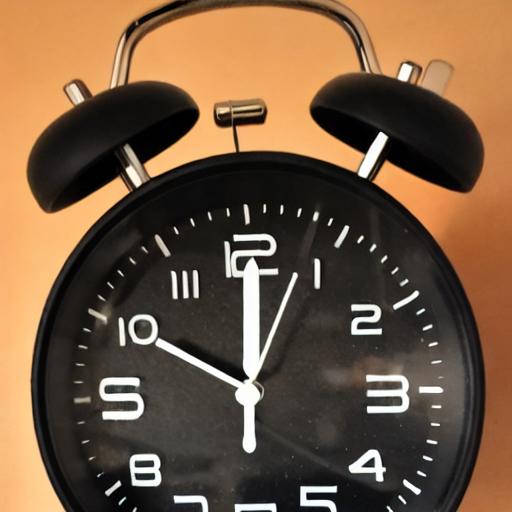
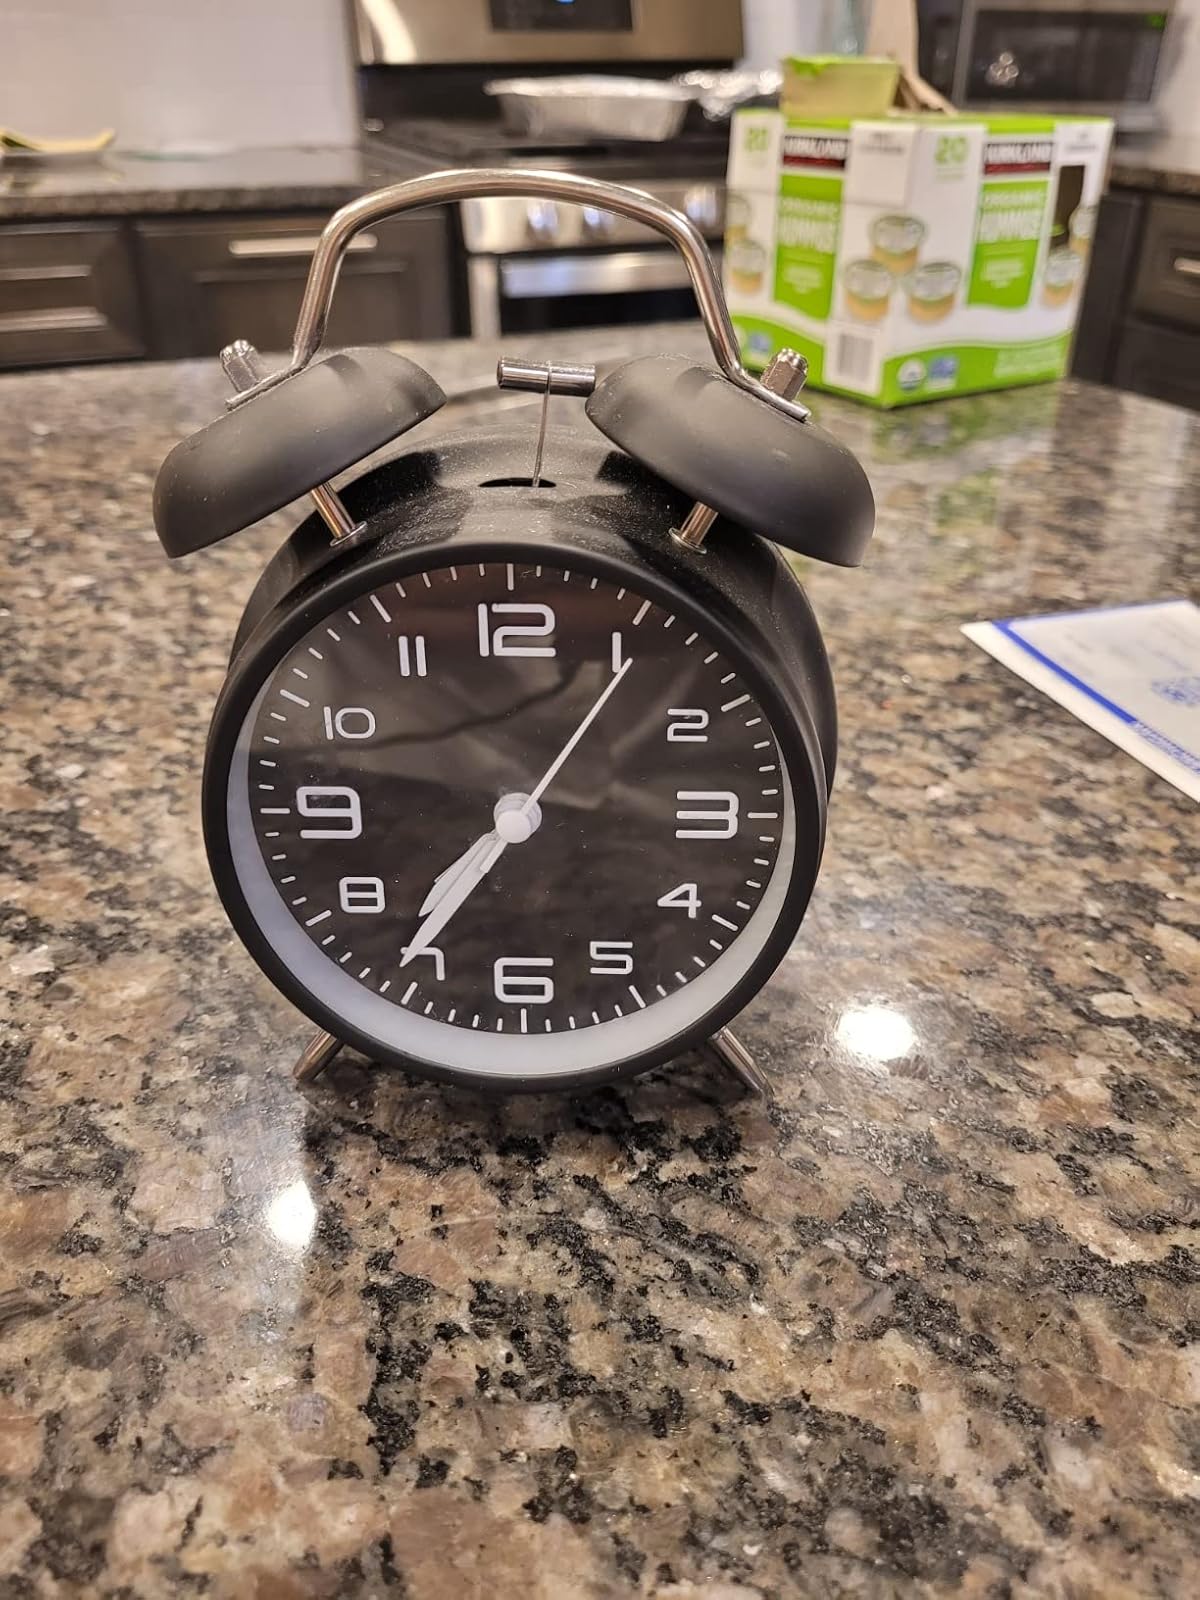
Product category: clock
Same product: no